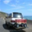
Label: automobile